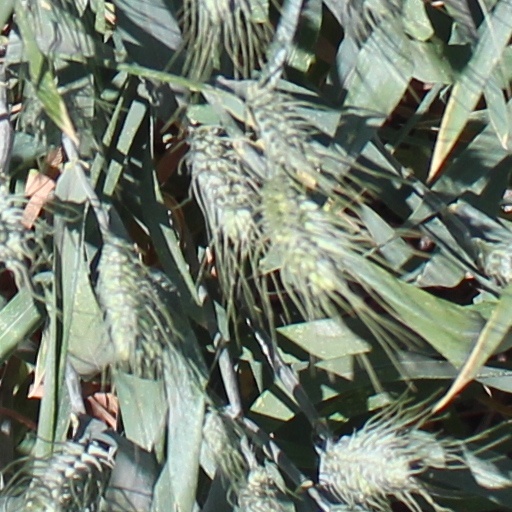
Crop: wheat